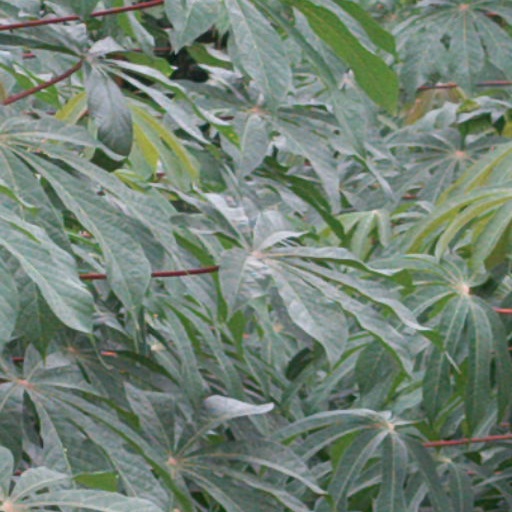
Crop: cassava